Thomas Semsei

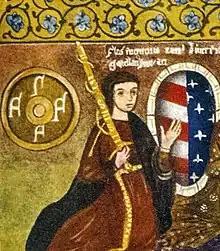
Majority of scholars consider this figure in the fresco in Spišská Kapitula, present-day Slovakia, depicts Thomas Semsei

Thomas Semsei (died December 1334) was a Hungarian nobleman and soldier in the early 14th century. As a faithful confidant of Philip Drugeth, he served as vice-"ispán" of Szepes County and castellan of its namesake stronghold (present-day Spiš, Slovakia) from 1315 to 1327. The Semsei (later Semsey) family, which elevated to the rank of Count in 1907, descends from him.